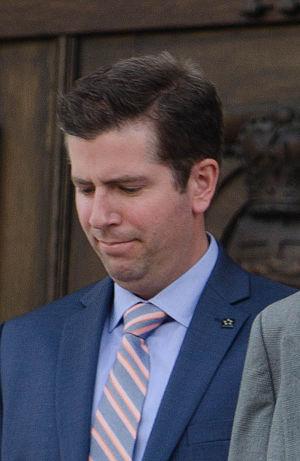
Jamie Kleinsteuber est un homme politique canadien, il est élu à l'Assemblée législative de l'Alberta lors de l'élection provinciale de 2015. Il représente la circonscription de Calgary-Collines-du-nord en tant qu'un membre du Nouveau Parti démocratique de l'Alberta.